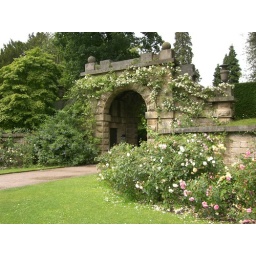
Lovely old bridge in UK country house